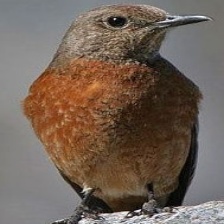
Species: CAPE ROCK THRUSH
Scientific name: MONTICOLA RUPESTRIS